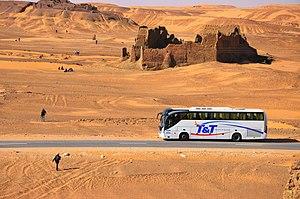
Le transport en Algérie est diversifié vu la superficie de l'Algérie.